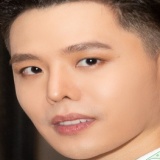
ca sĩ Trịnh Thăng Bình